National Academy of Sciences of Ukraine

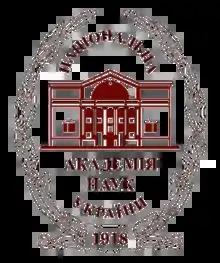

The National Academy of Sciences of Ukraine (NASU; , ; "NAN Ukrainy") is a self-governing state-funded organization in Ukraine that is the main center of development of science and technology by coordinating a system of research institutes in the country. It is the main research oriented organization along with the five other academies in Ukraine specialized in various scientific disciplines. NAS Ukraine consists of numerous departments, sections, research institutes, scientific centers and various other supporting scientific organizations.